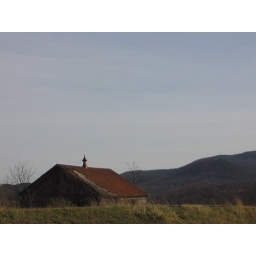
This barn was on the side of the road as I was driving. It is in Salem, Virginia.